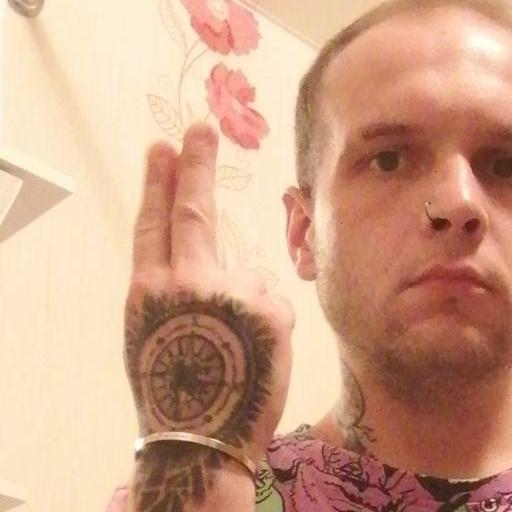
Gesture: two_up_inverted